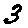
Label: 3